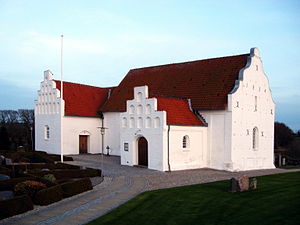
Mygdal Sogn
Mygdal Kirke
Mygdal Kirke, Hjørring Kommune
Mygdal Sogn er et sogn i Hjørring Nordre Provsti. Sognet ligger i Hjørring Kommune; indtil Kommunalreformen i 1970 lå det i Vennebjerg Herred. I Mygdal Sogn ligger Mygdal Kirke og Herregården Odden.